Foreign policy of the George W. Bush administration

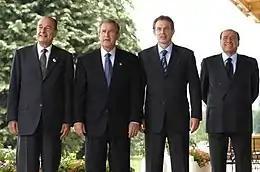
From left: French President Jacques Chirac, President Bush, British Prime Minister Tony Blair and Italian Prime minister Silvio Berlusconi at the G8 Summit at Evian, France. Chirac was against the invasion, the other three leaders were in favor of it.

During Bush's visit to Japan, In his address to the Japanese parliament in February 2002, President Bush expressed his gratitude to Japan for supporting the US in the war on terror, and asserting that the Japanese response to the terrorist threat showed the strength of the US-Japan alliance and "the indispensable role of Japan, a role that is global, and begins in Asia". President Bush also convinced members of Japan's parliament that the 21st century would be "the Pacific century", and committed to giving support to Japan. The Bush administration made important progress in deepening US-Japan security cooperation. Under Bush, bilateral security initiatives between the United States and Japan were centred on counter-terrorism cooperation. President Bush endorsed the idea that Japan should play a more active international role and praised Japan for its passage of the Anti-Terrorism Special Measures Law that allowed Japan to send refuelling tankers to the Indian Ocean to assist US-led operations in Afghanistan in 2001. On December 9, 2003, the Japanese Diet passed the Humanitarian Relief and Iraqi Reconstruction Special Measures Law that allowed Prime Minister Koizumi to dispatch the Self Defence Forces (SDF) to Iraq. In January 2004, Japan sent a total of 1,000 military personnel (including 550 Ground Self-Defence Force personnel and 450 Maritime Self-Defence Force and Air Self- Defence Force personnel) to Iraq to provide humanitarian assistance and take part in reconstruction activities. This was the first time in the post-war period Japanese troops were sent overseas without an inter- national mandate. Japan withdrew its ground forces in 2006 while a Japanese self-defence forces air division stayed in Iraq until the expiration of the UN authorisation for multilateral forces in Iraq in 2008. Indeed, under Bush, military cooperation between Washington and Tokyo in Afghanistan and Iraq became a new dimension and a symbol of their alliance.